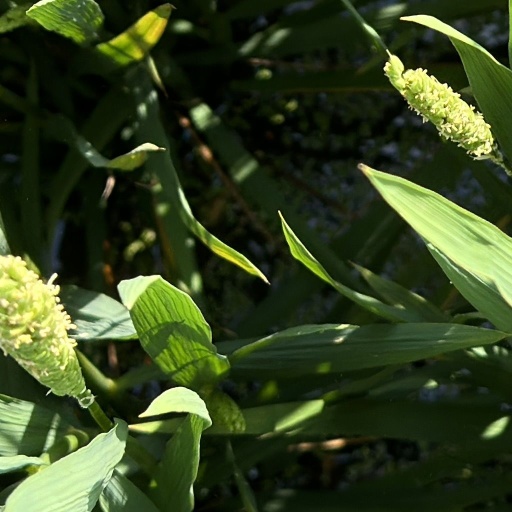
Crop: rice